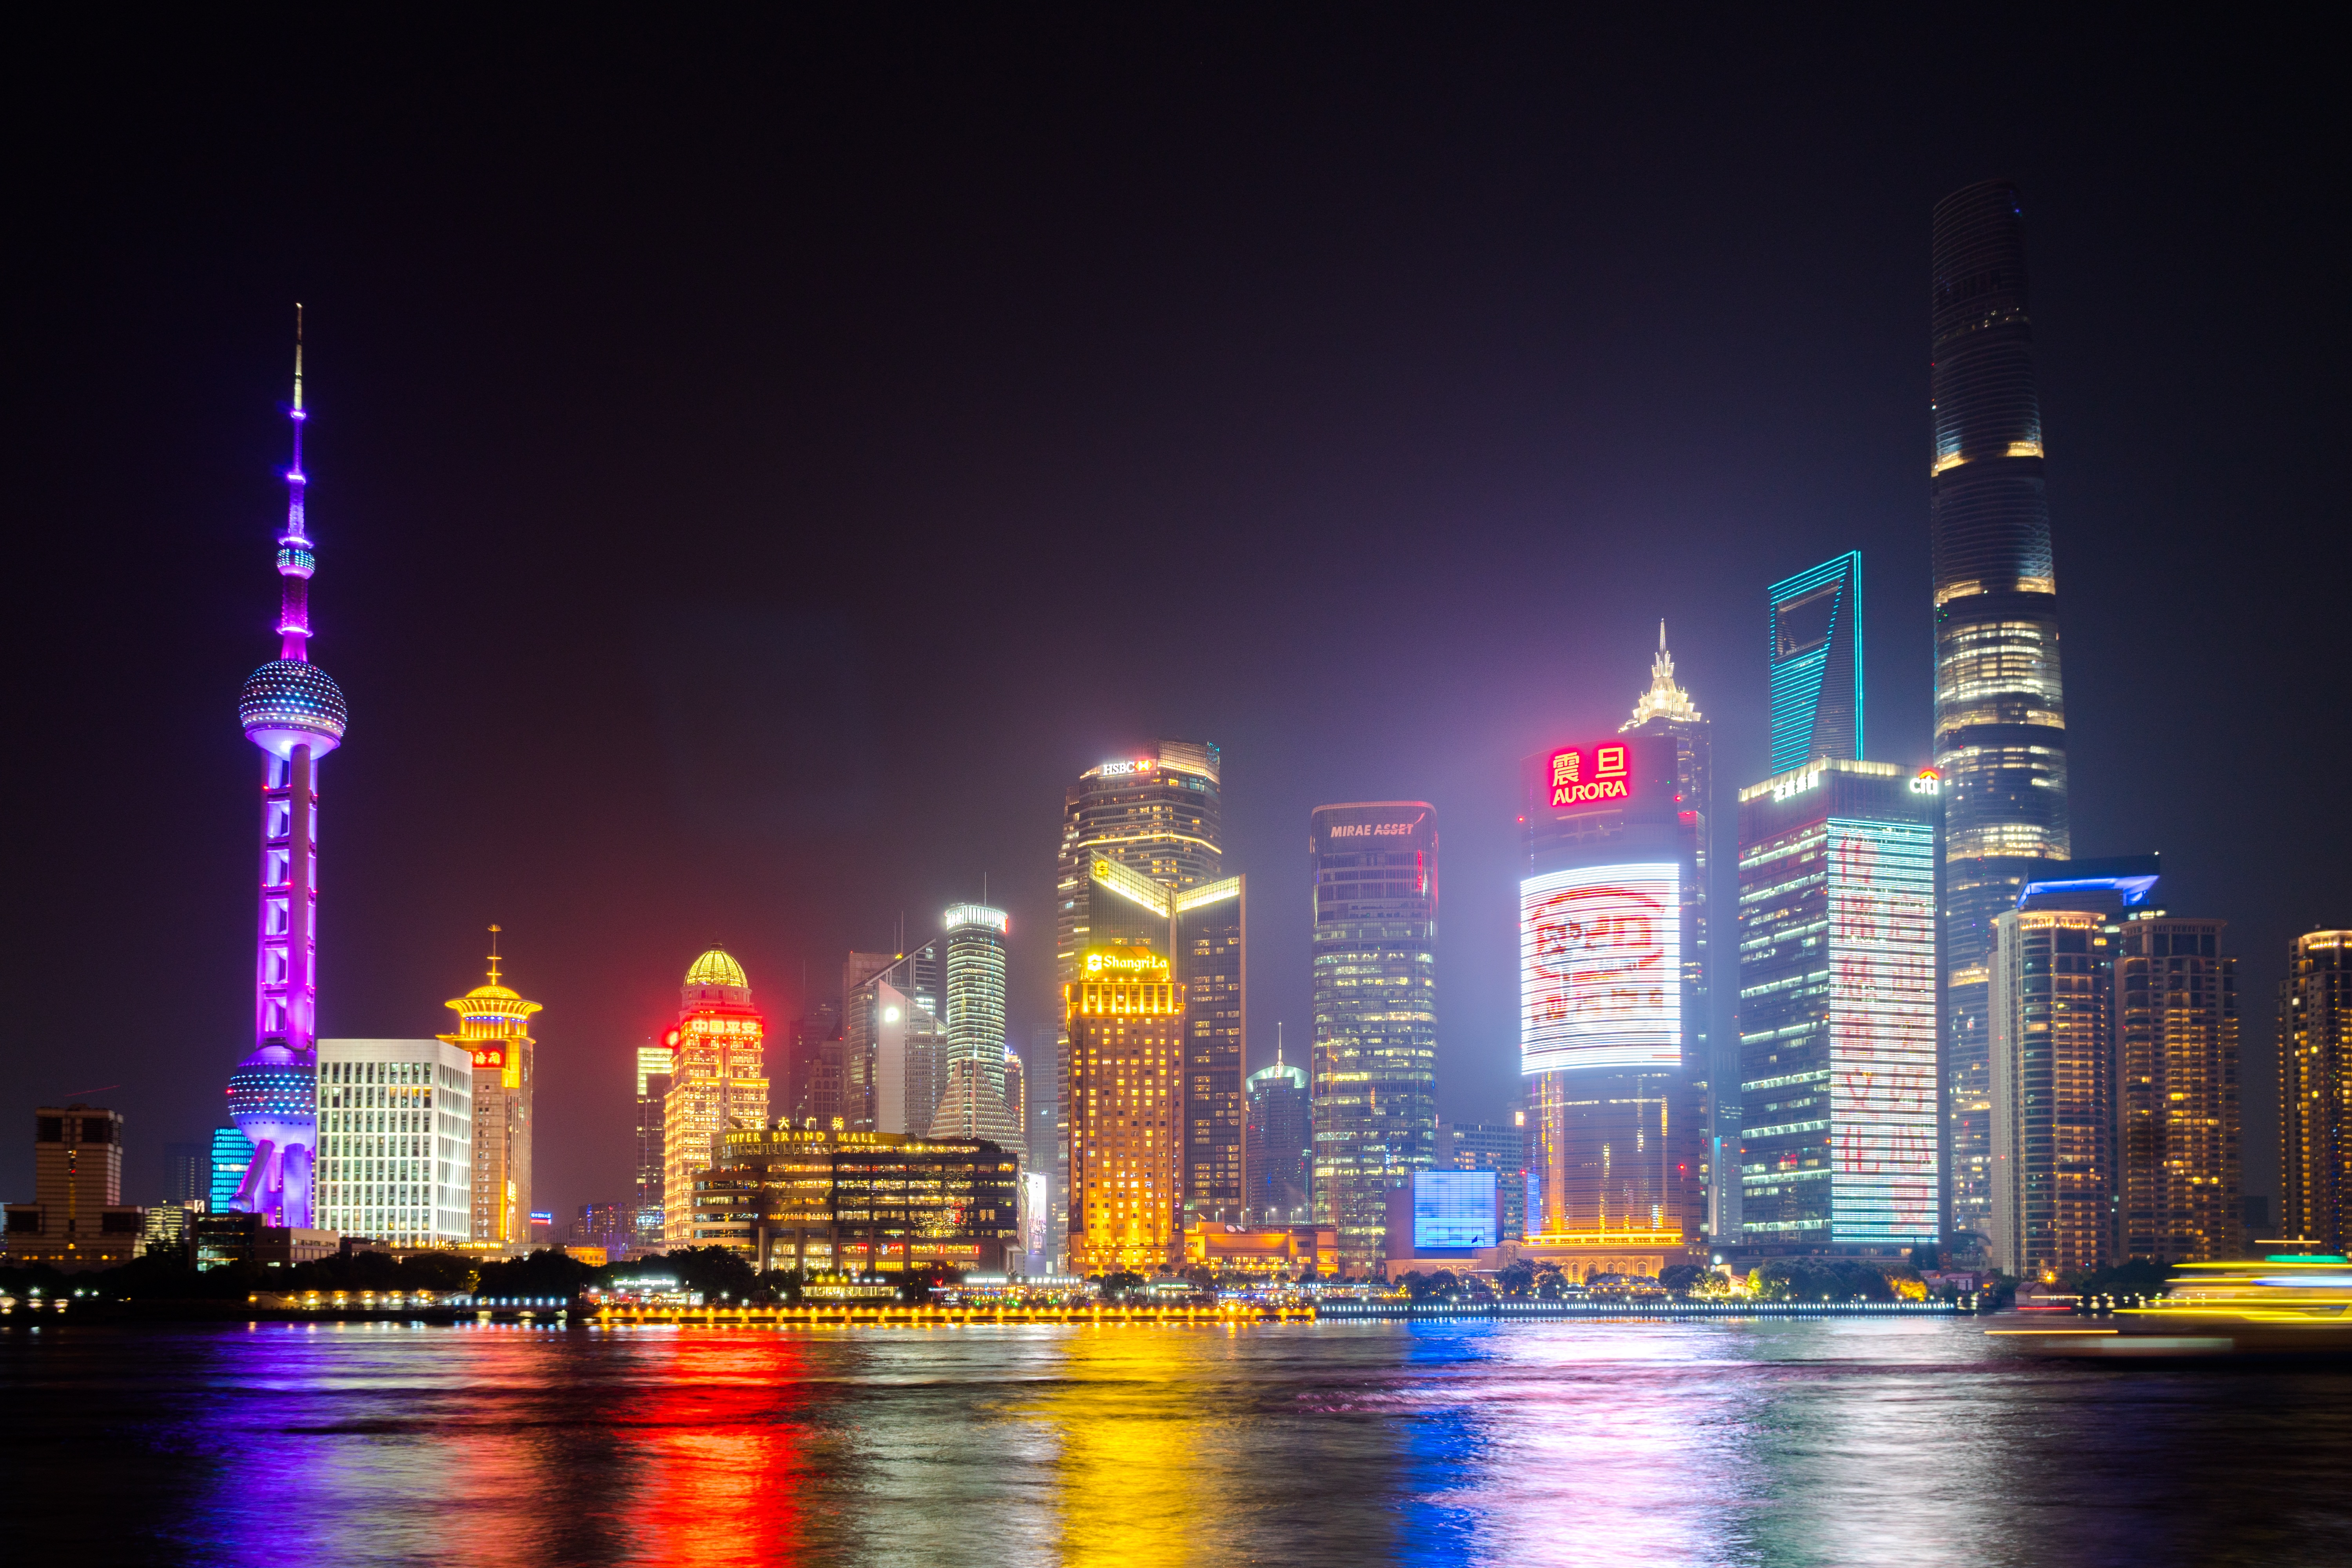
skyline, night, city, skyscraper, cityscape, downtown, dusk, evening, reflection, landmark, business, shanghai, china, metropolis, finance, bund, lujiazui, geographical feature, human settlement, metropolitan area